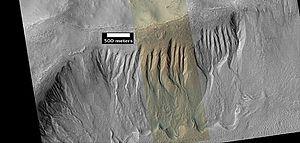
Newton est un cratère d'impact d'environ 300 km de diamètre situé sur la planète Mars dans le quadrangle de Phaethontis par 40,5° S et 201,97° E, dans la région de Terra Sirenum. Il s'agit d'une formation remontant à plus de 3 milliards d'années et profonde d'environ 3,5 km, dont le plancher se trouve autour de 1 200 m sous le niveau de référence des altitudes martiennes tandis que les hautes plaines noachiennnes environnantes sont situées à plus de 2 000 m au-dessus de ce niveau.